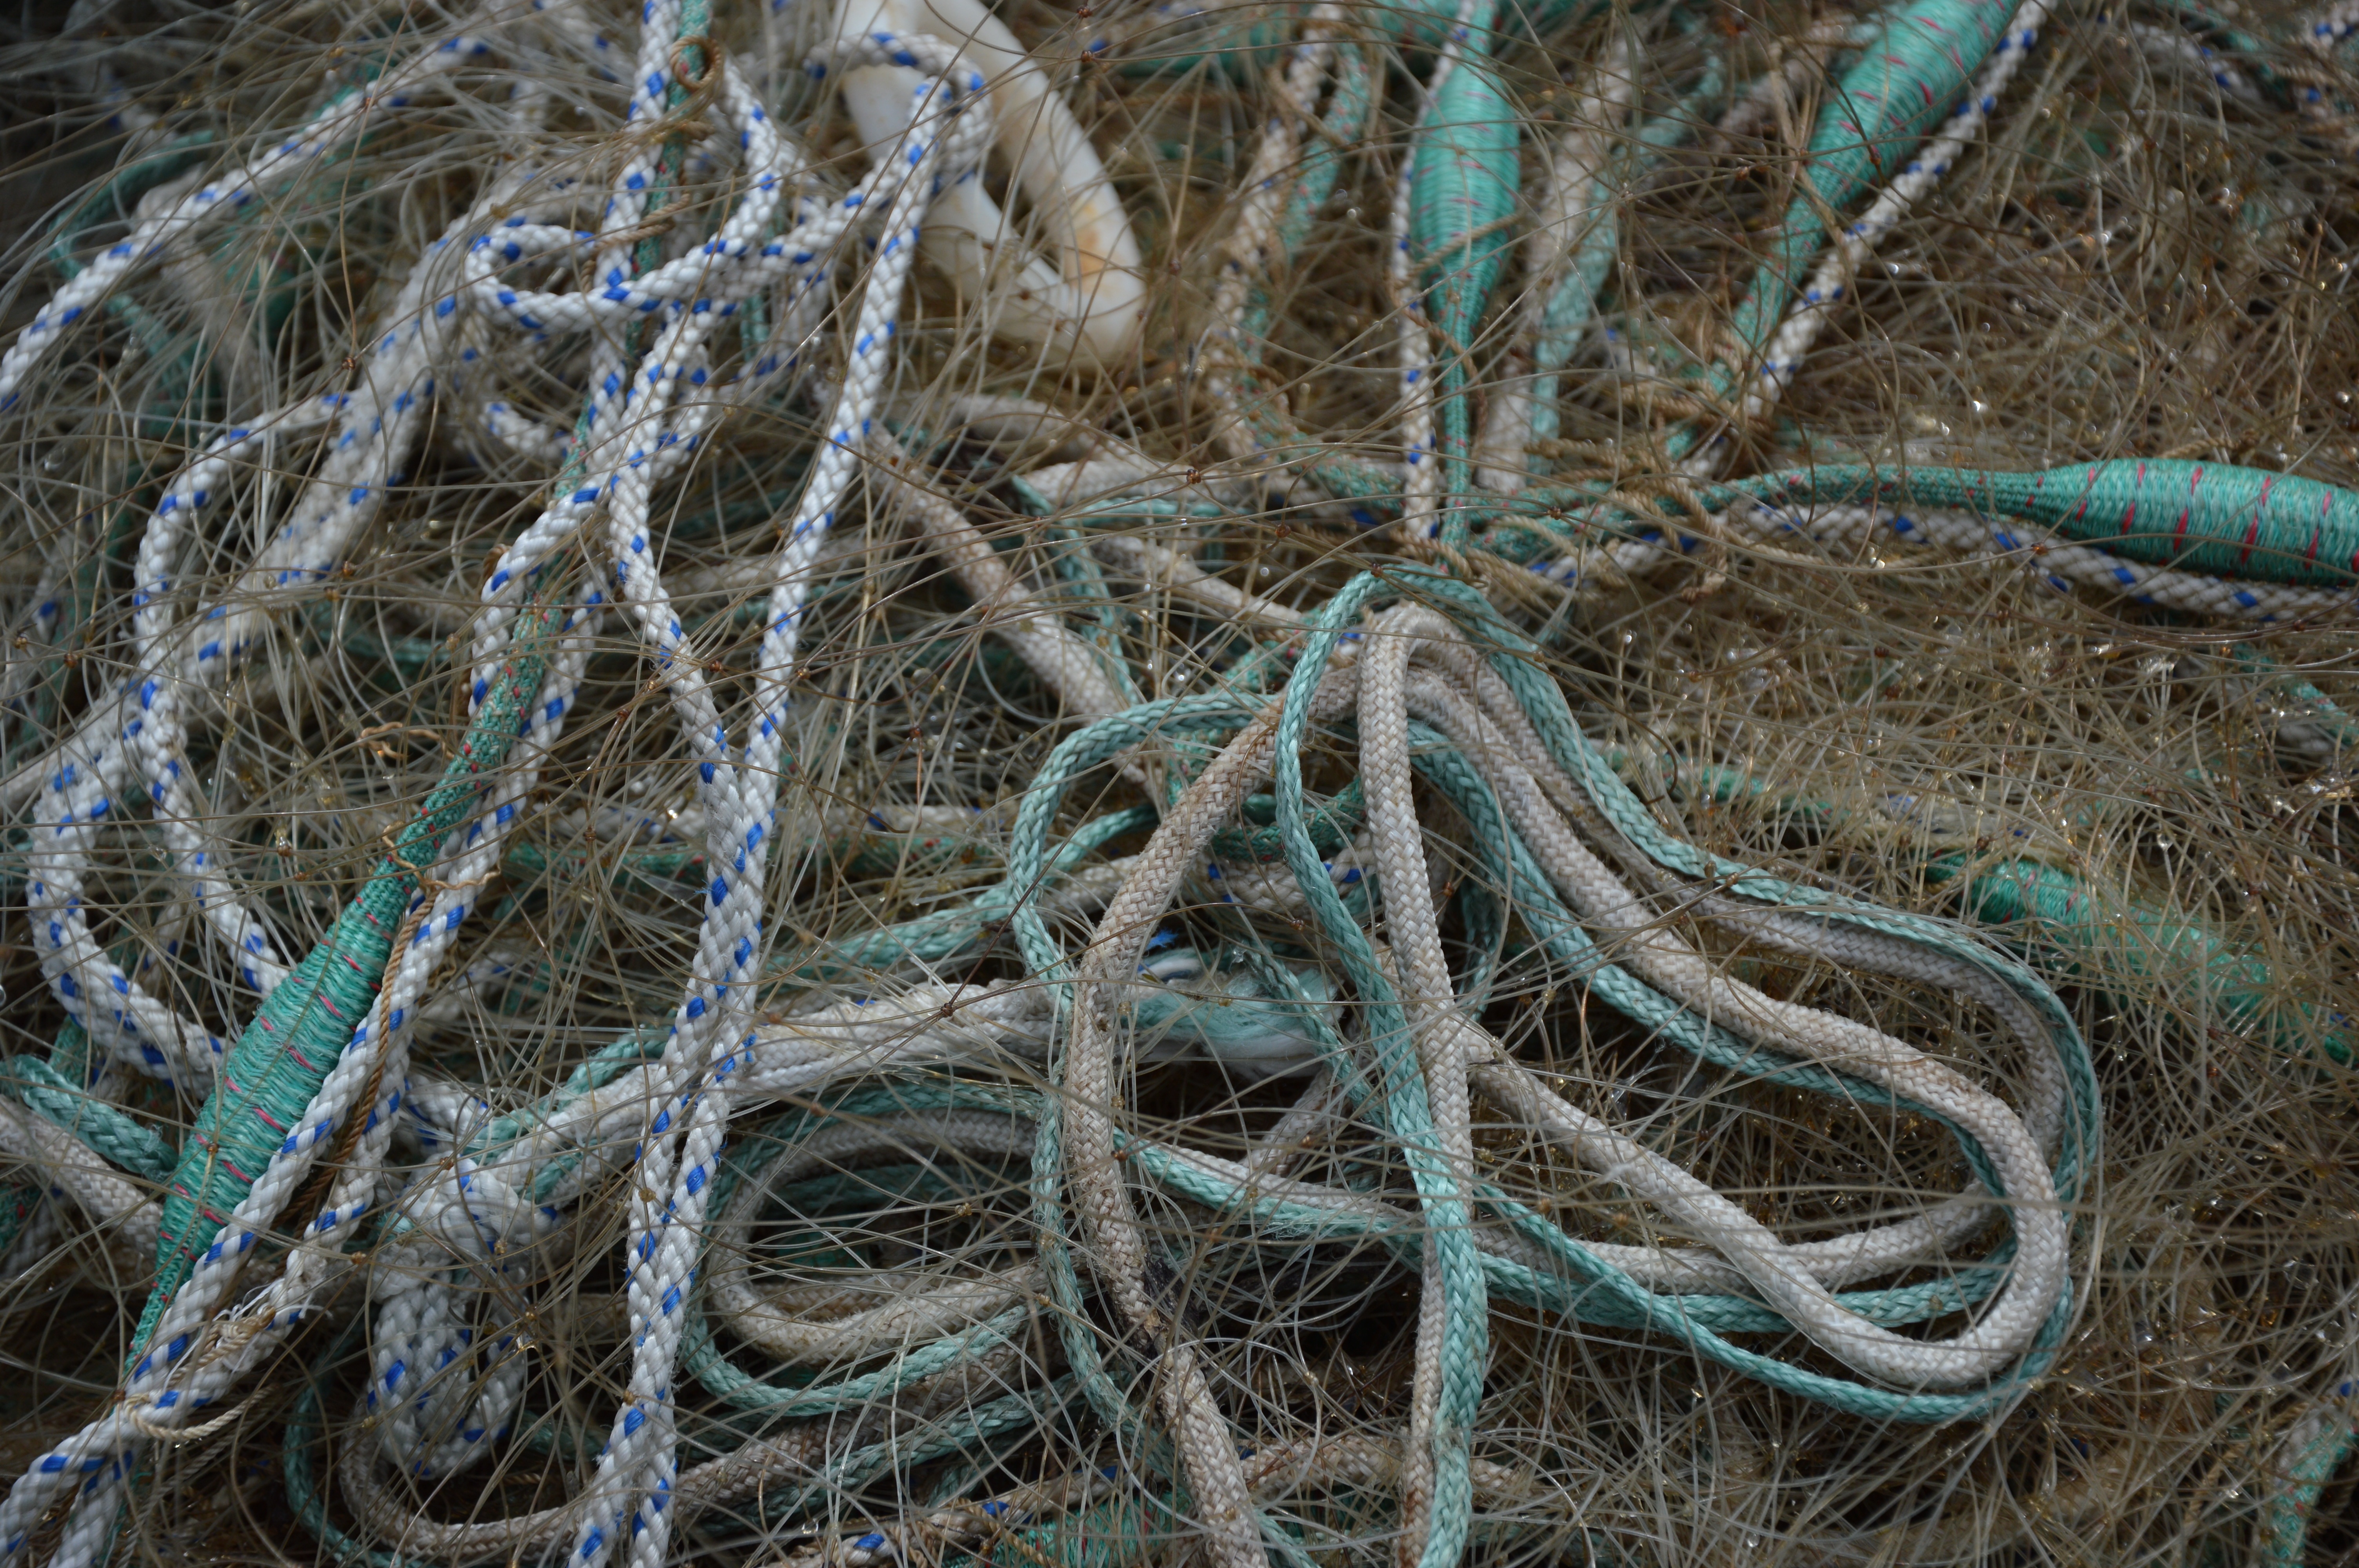
branch, green, fishing, root, standard, fishing net, networks